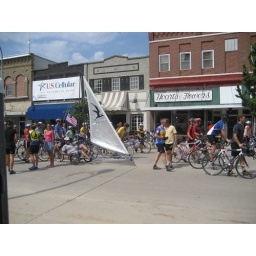
The sail bike in Clarion